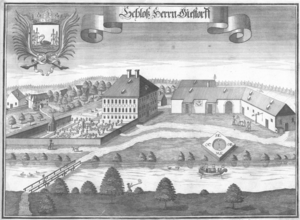
Herrngiersdorf / Historie
Schloss Herrngiersdorf omkring 1700
Herrngiersdorf er en kommune i Landkreis Kelheim i Regierungsbezirk Niederbayern i den tyske delstat Bayern. Den er en del af Verwaltungsgemeinschaft Langquaid.